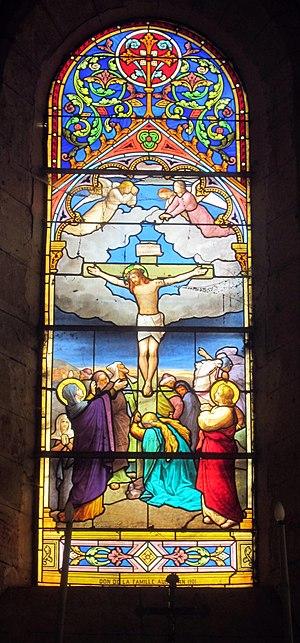
Vitrail central derrière l'autel dans le cœur de l'église, il est indiqué à sa base don de la famille Aubertin 1801
Saint-Vrain est une commune française, située dans le département de la Marne en région Grand Est, à l'écart des grands axes.